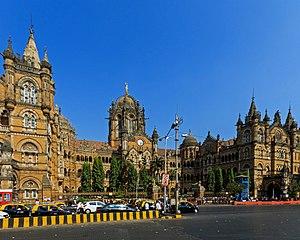
La gare ferroviaire Chhatrapati Shivaji Terminus est un bâtiment historique de Bombay, classé au patrimoine mondial par l'Unesco depuis 2004. C'est l'une des gares les plus actives de l'Inde. Elle est la station terminale du réseau Central Railway, dont elle abrite aussi le siège social, et des trains de banlieue de Bombay. Elle s'appelait Victoria Terminus jusqu'en 1996.